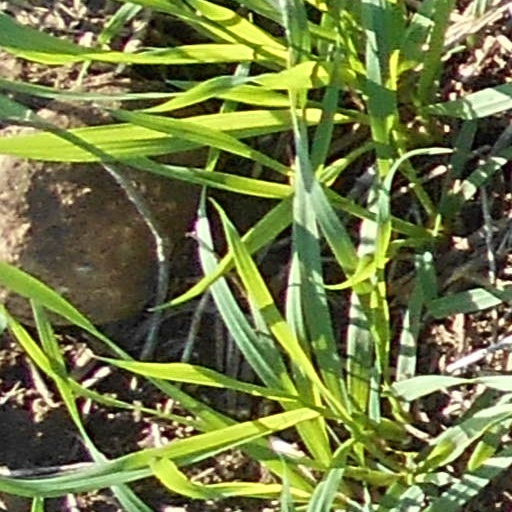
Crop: wheat